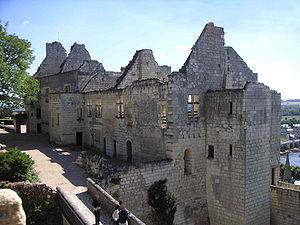
La forteresse royale de Chinon, comme beaucoup de châteaux, est construite sur un éperon rocheux dominant la Vienne et la ville. Cette position stratégique lui permet de s’assurer le contrôle du passage sur la Vienne, affluent de la Loire. Le bourg s’est développé en contrebas, sur la rive.